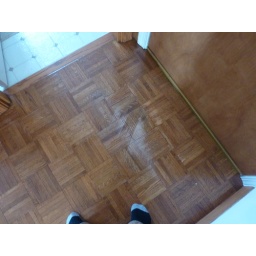
Parquet floor near garage door